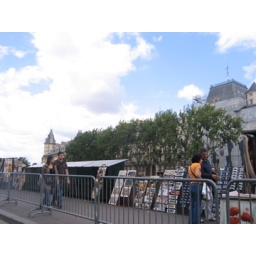
A book market by the Seine